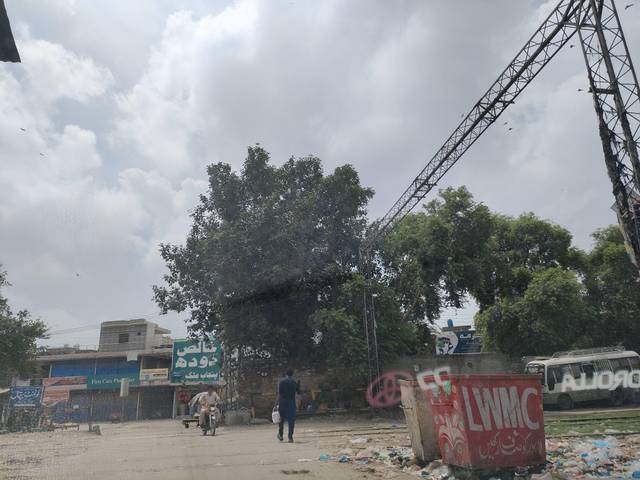
Region: Pakistan
Coordinates: 31.563, 74.393